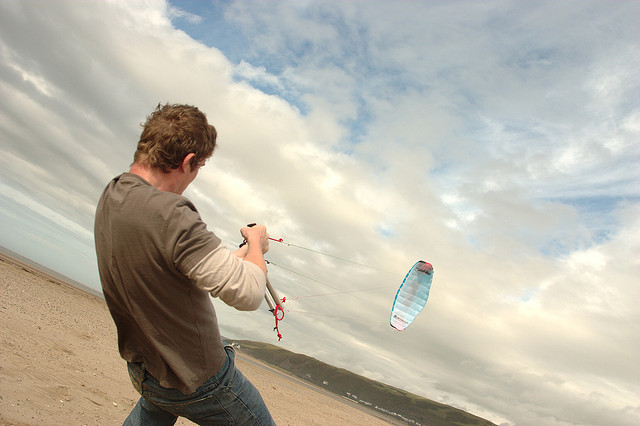
user: Given an image and a question. Answer the question in a short answer. Question: Is this a traction kit or a stunt kite? Short Answer:
assistant: stunt kite